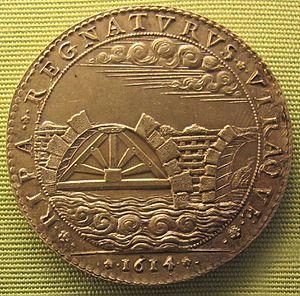
13 janvier : Condé quitte la cour sans prendre congé.